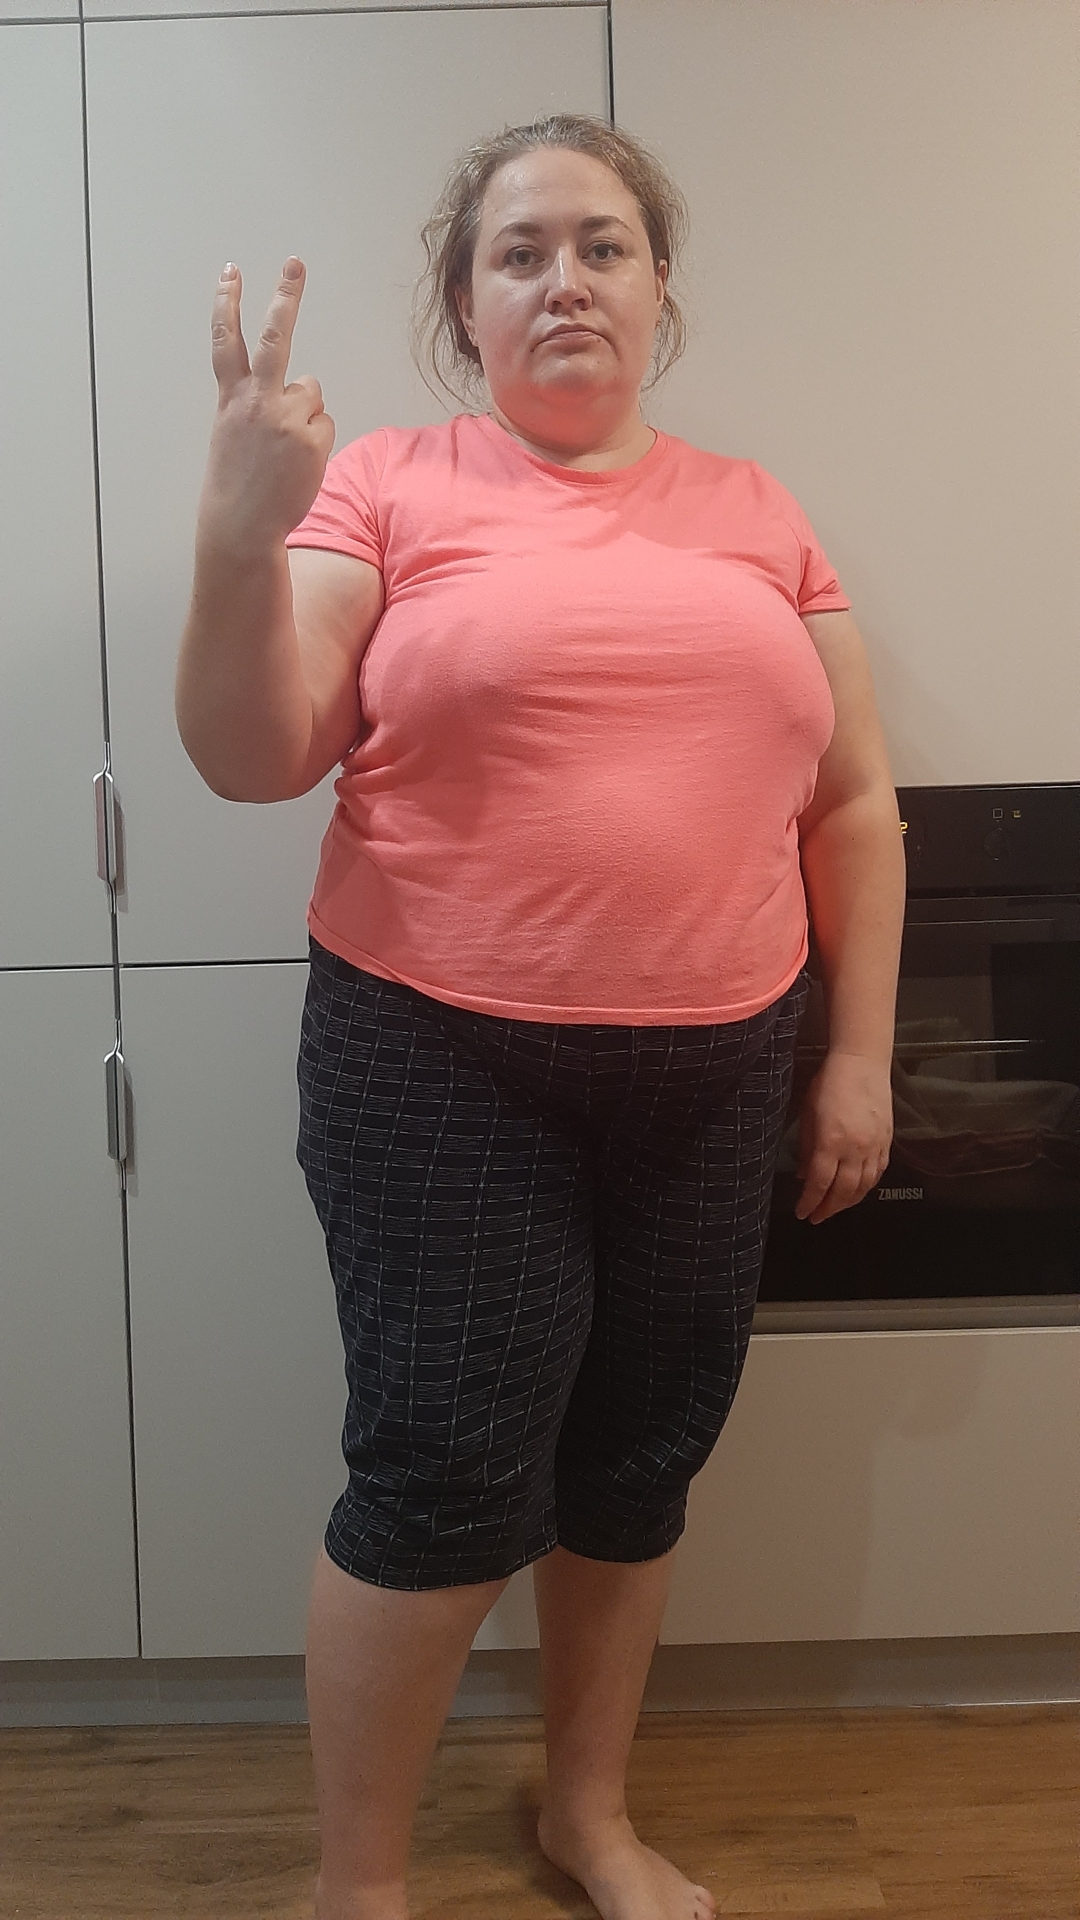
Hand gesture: peace_inverted